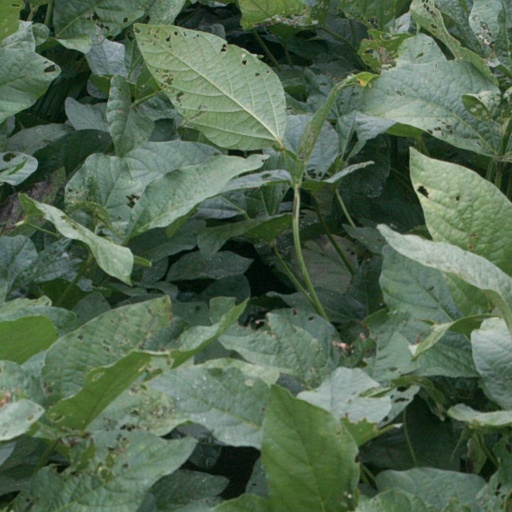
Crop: soybean